WYUR

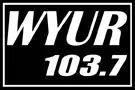
Former logo

On February 20, 2013, the station's call sign was changed to WYUR, and its format from CHR to classic rock, branded as "Classic Rock 103.7". Later in 2013, WYUR's format was changed to country, and the station was branded "River Country", simulcasting 101.7 WIVR. In 2018, Milner Broadcasting was sold to the newly formed Milner Media Partners.